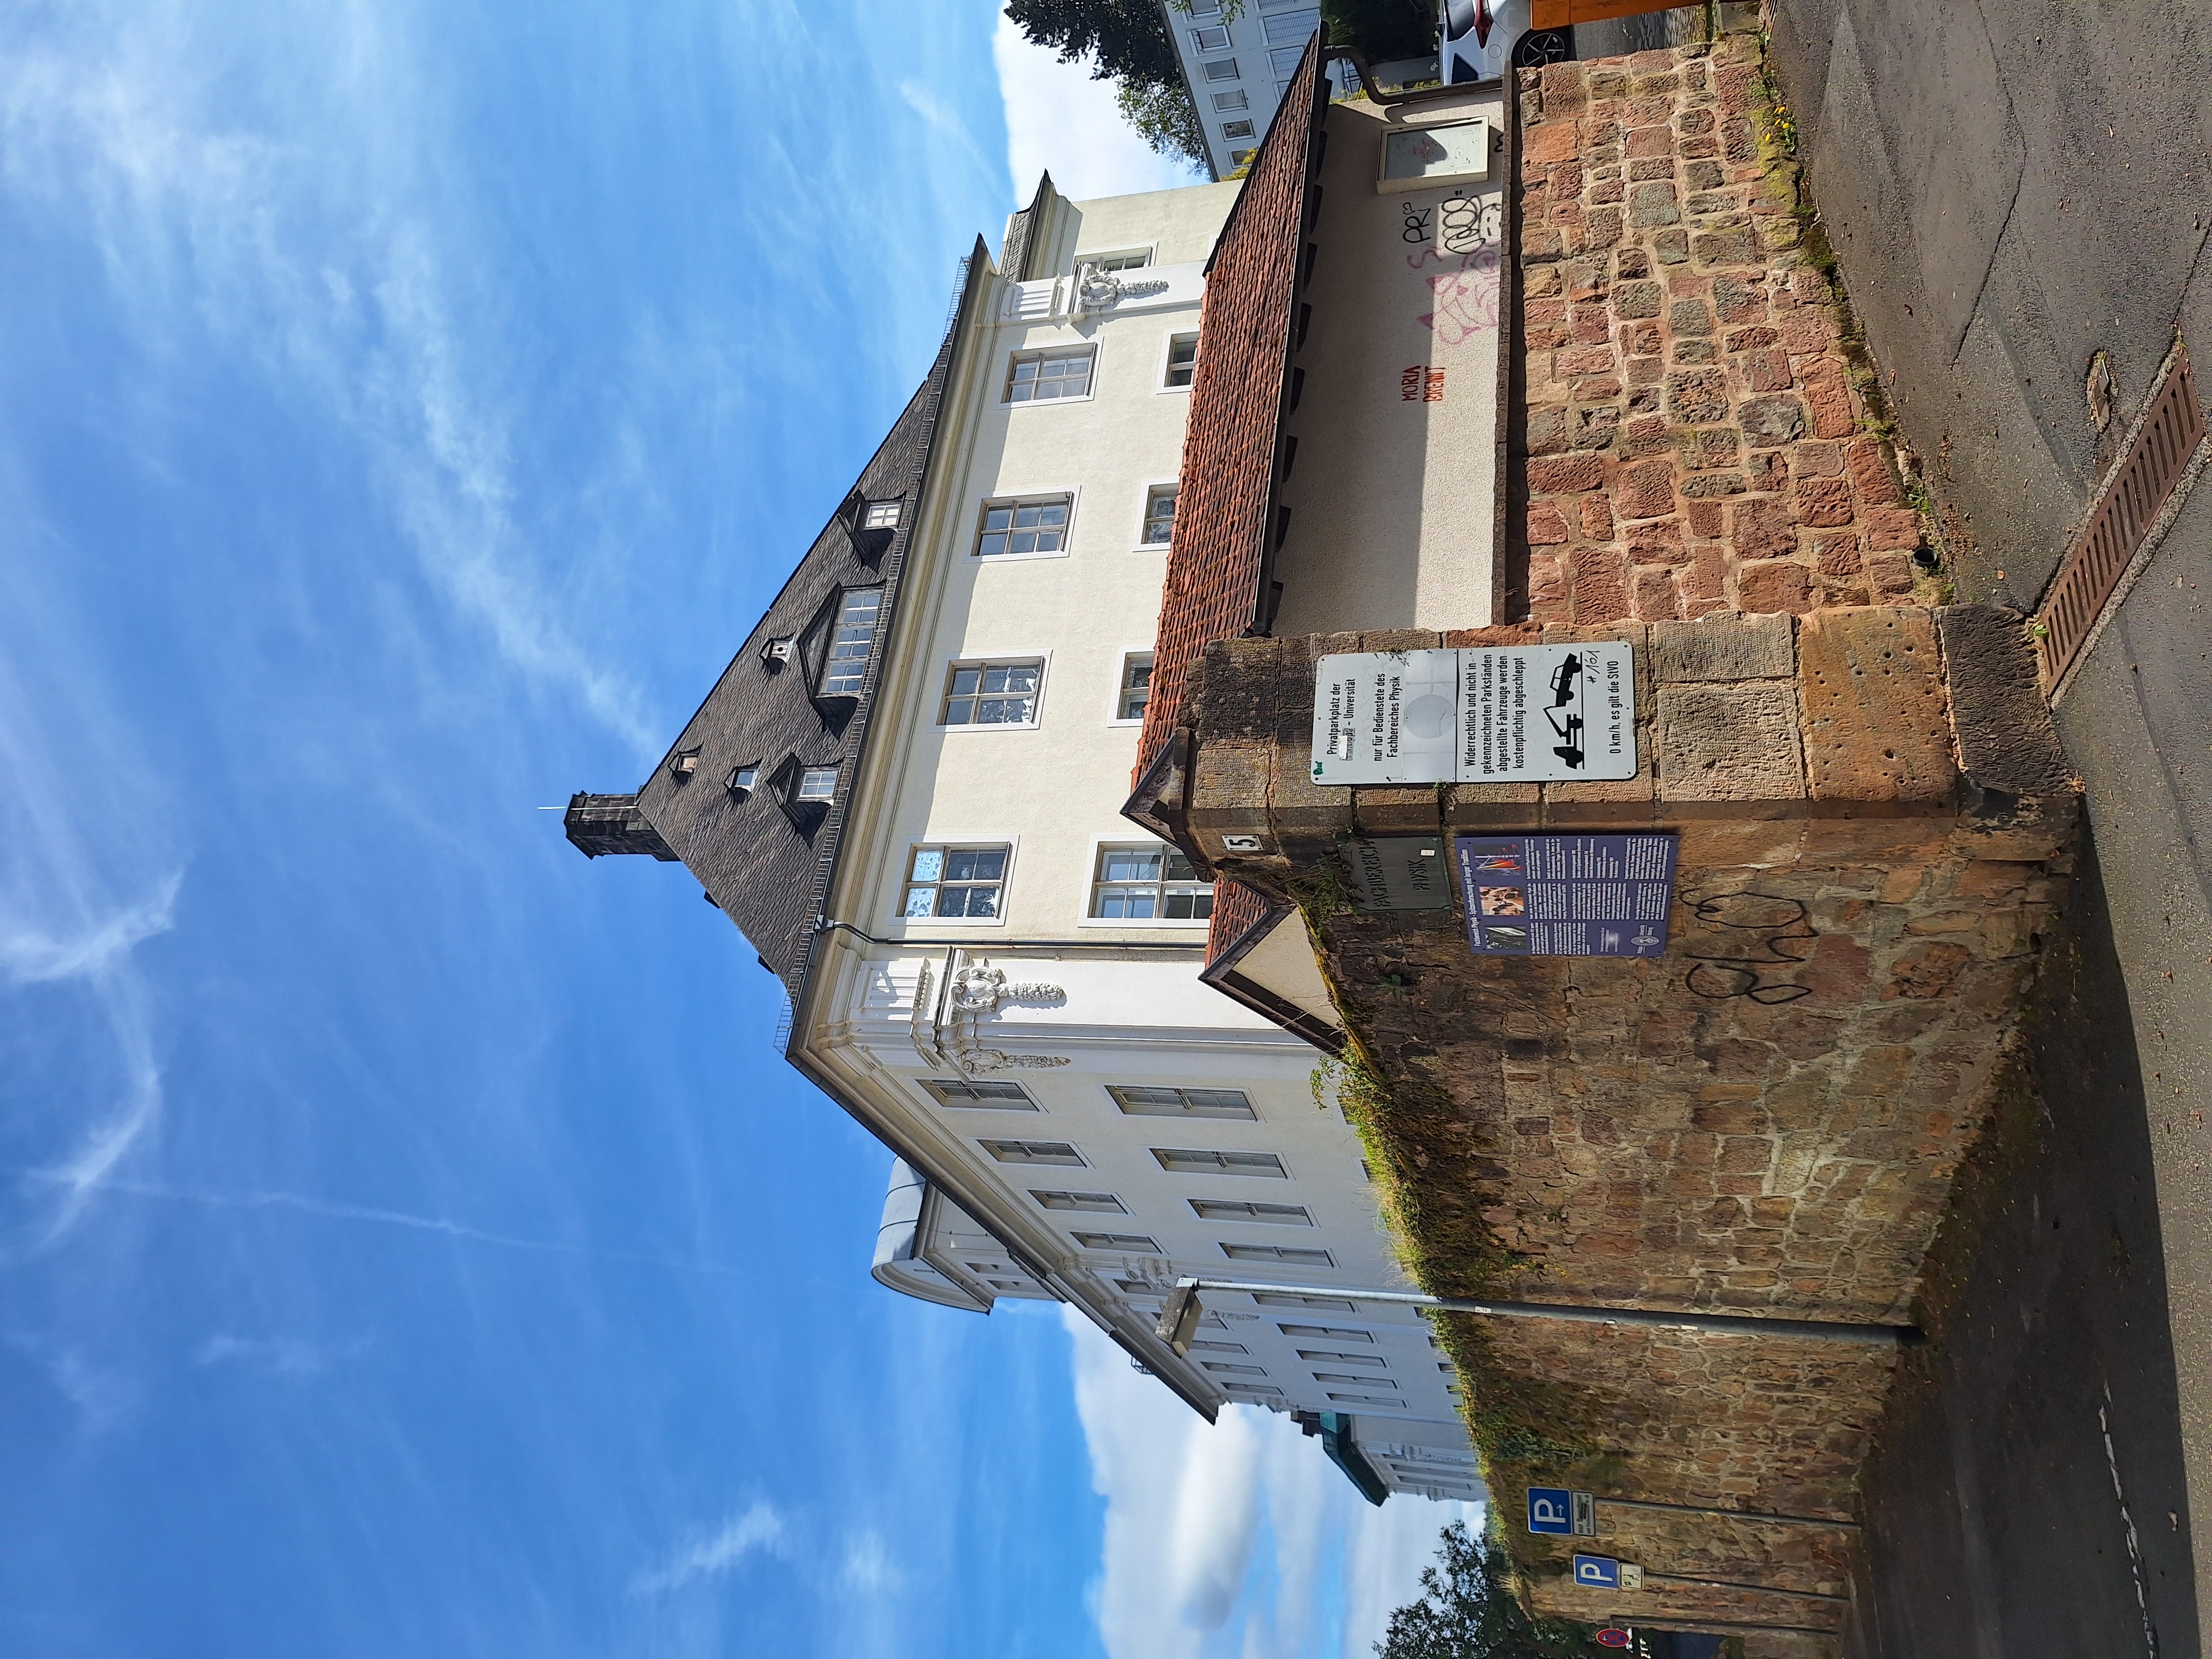
Building: Renthof 5